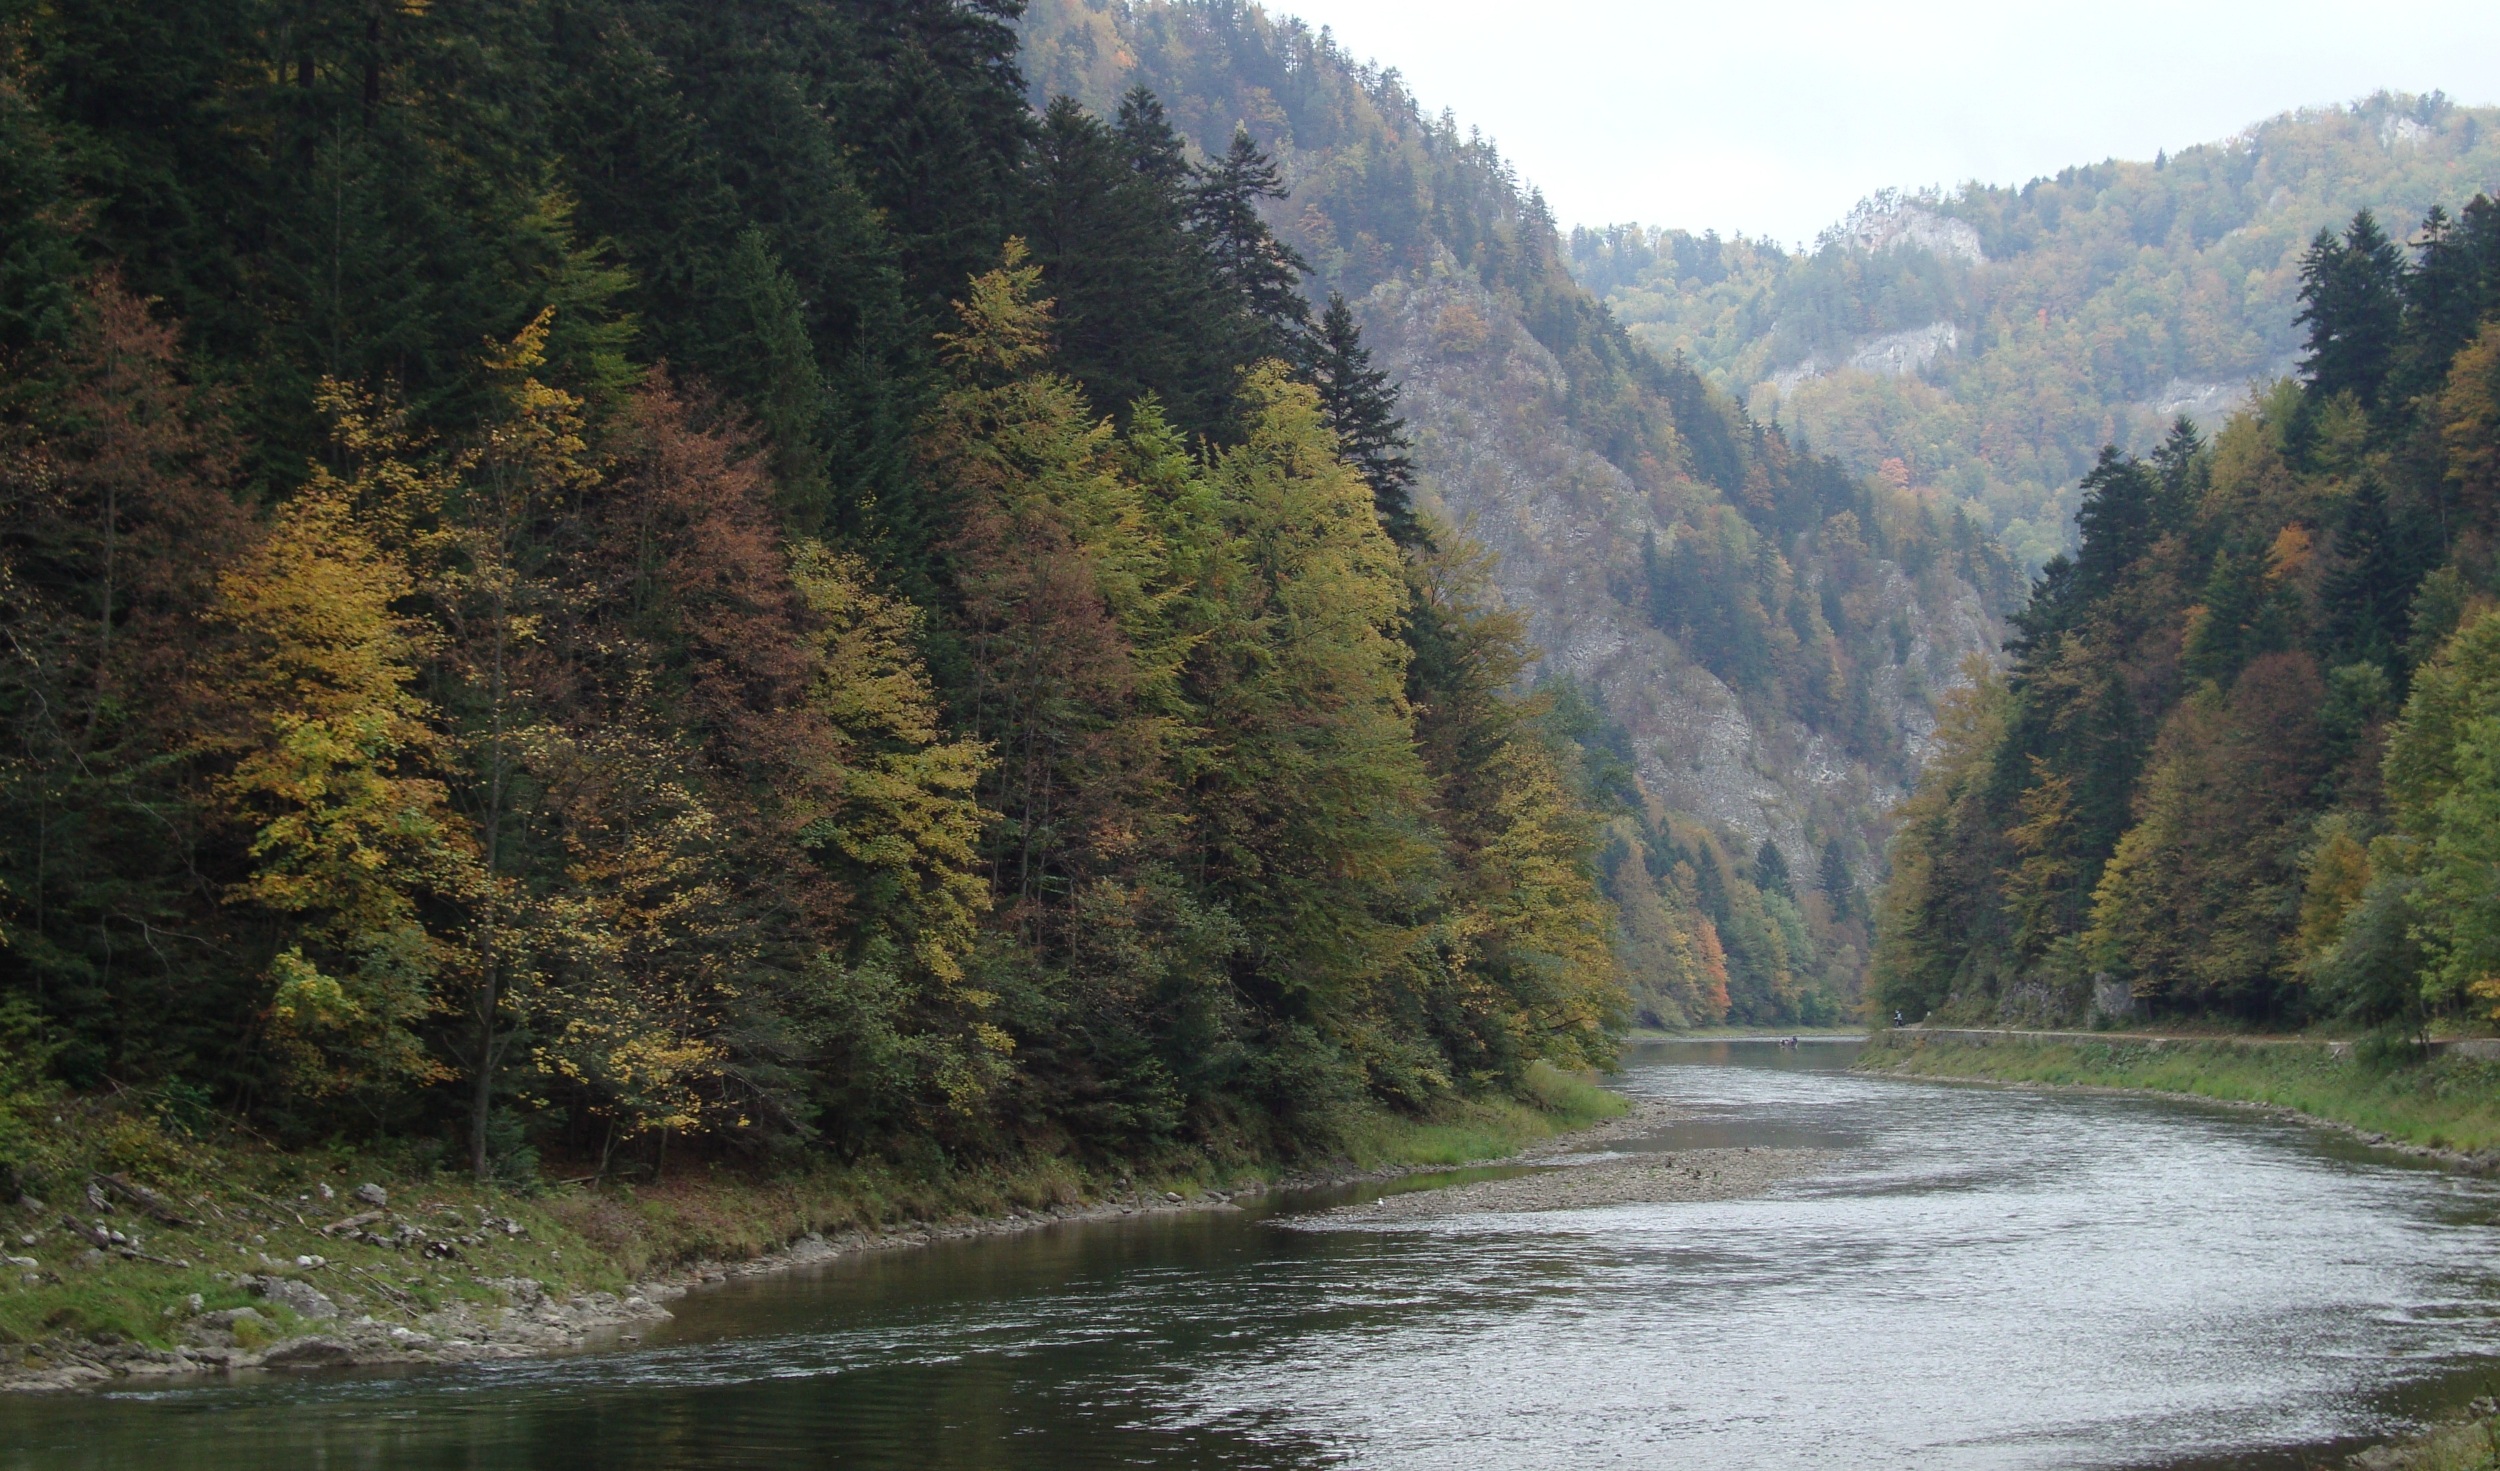
landscape, water, forest, wilderness, mountain, lake, river, valley, mountain range, stream, autumn, rapid, bank, mountains, poland, loch, ecosystem, pieniny, landform, tarn, geographical feature